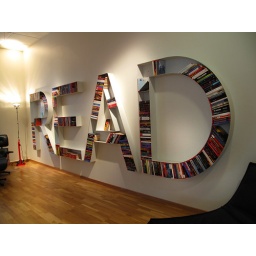
Very cool book shelf in NK (Nordiska Kompaniet).